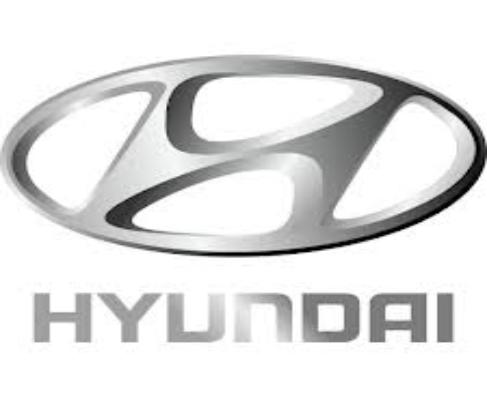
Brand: Hyundai-1
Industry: Transportation